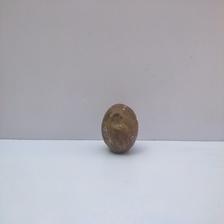
Size: Spoiled